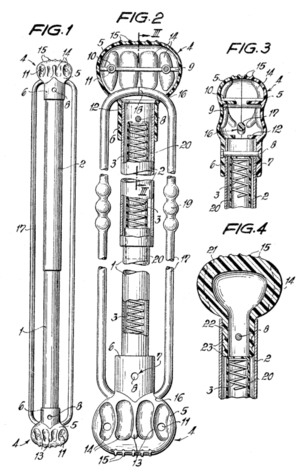
Bullworker est le nom d'un appareil de fitness initialement connu pour permettre de travailler des exercices isométriques. Il a été inventé par Gert F.Kölbel, un sportif, inventeur et entrepreneur allemand en 1962.